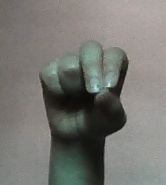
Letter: gaaf